Dhanmondi Shahi Eidgah

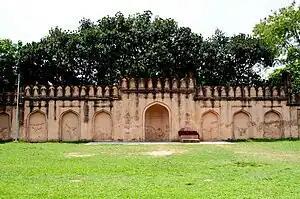
Mihrab (central prayer-niche) that Emams faced during prayers.

The Eidgah for Eid congregating was a platform measuring 148 feet by 137 feet in size raised from the surrounding land by 4–6 feet. It was oblong in plan, with thick brick walls enclosing the courtyard on all side except east. The 15-foot high west wall, the only surviving part of it, has a 5-foot deep four –centred and stilted arched semi-octagonal Mihrab with an inscription on top. It was decorated with multi-cusped arch and flanked by shallow subsidiary niches, three on each side.